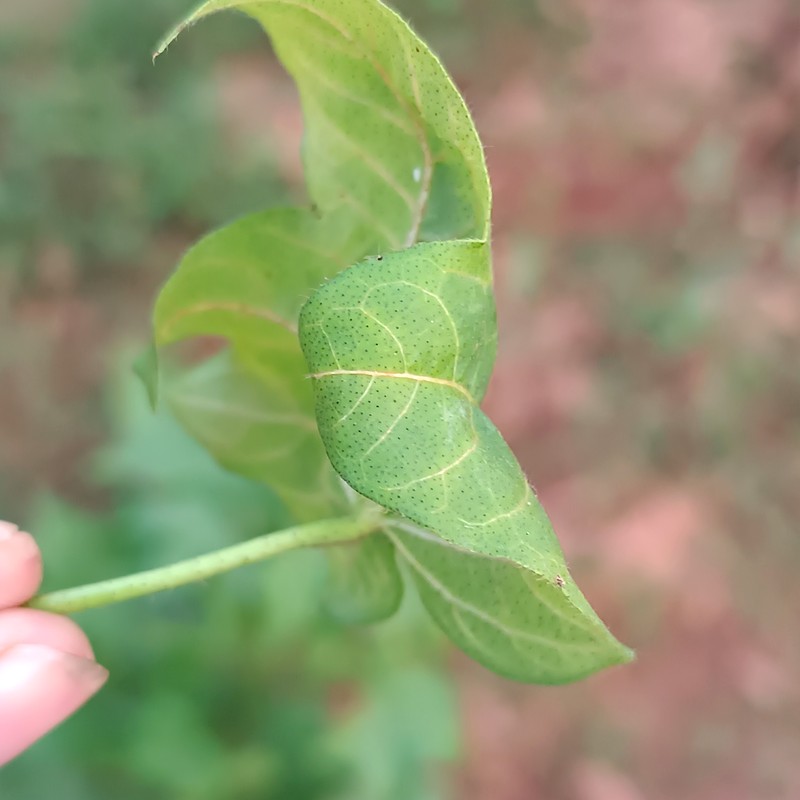
Label: Curl Virus